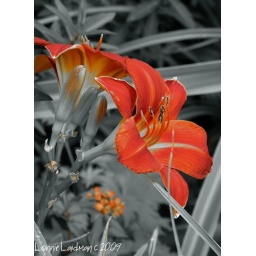
Lily in a black and white world